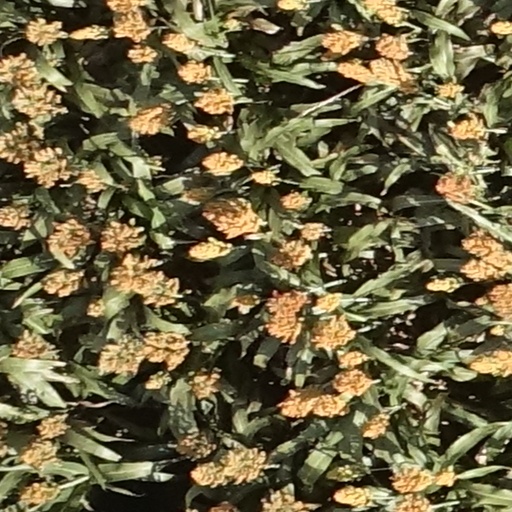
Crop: sorghum